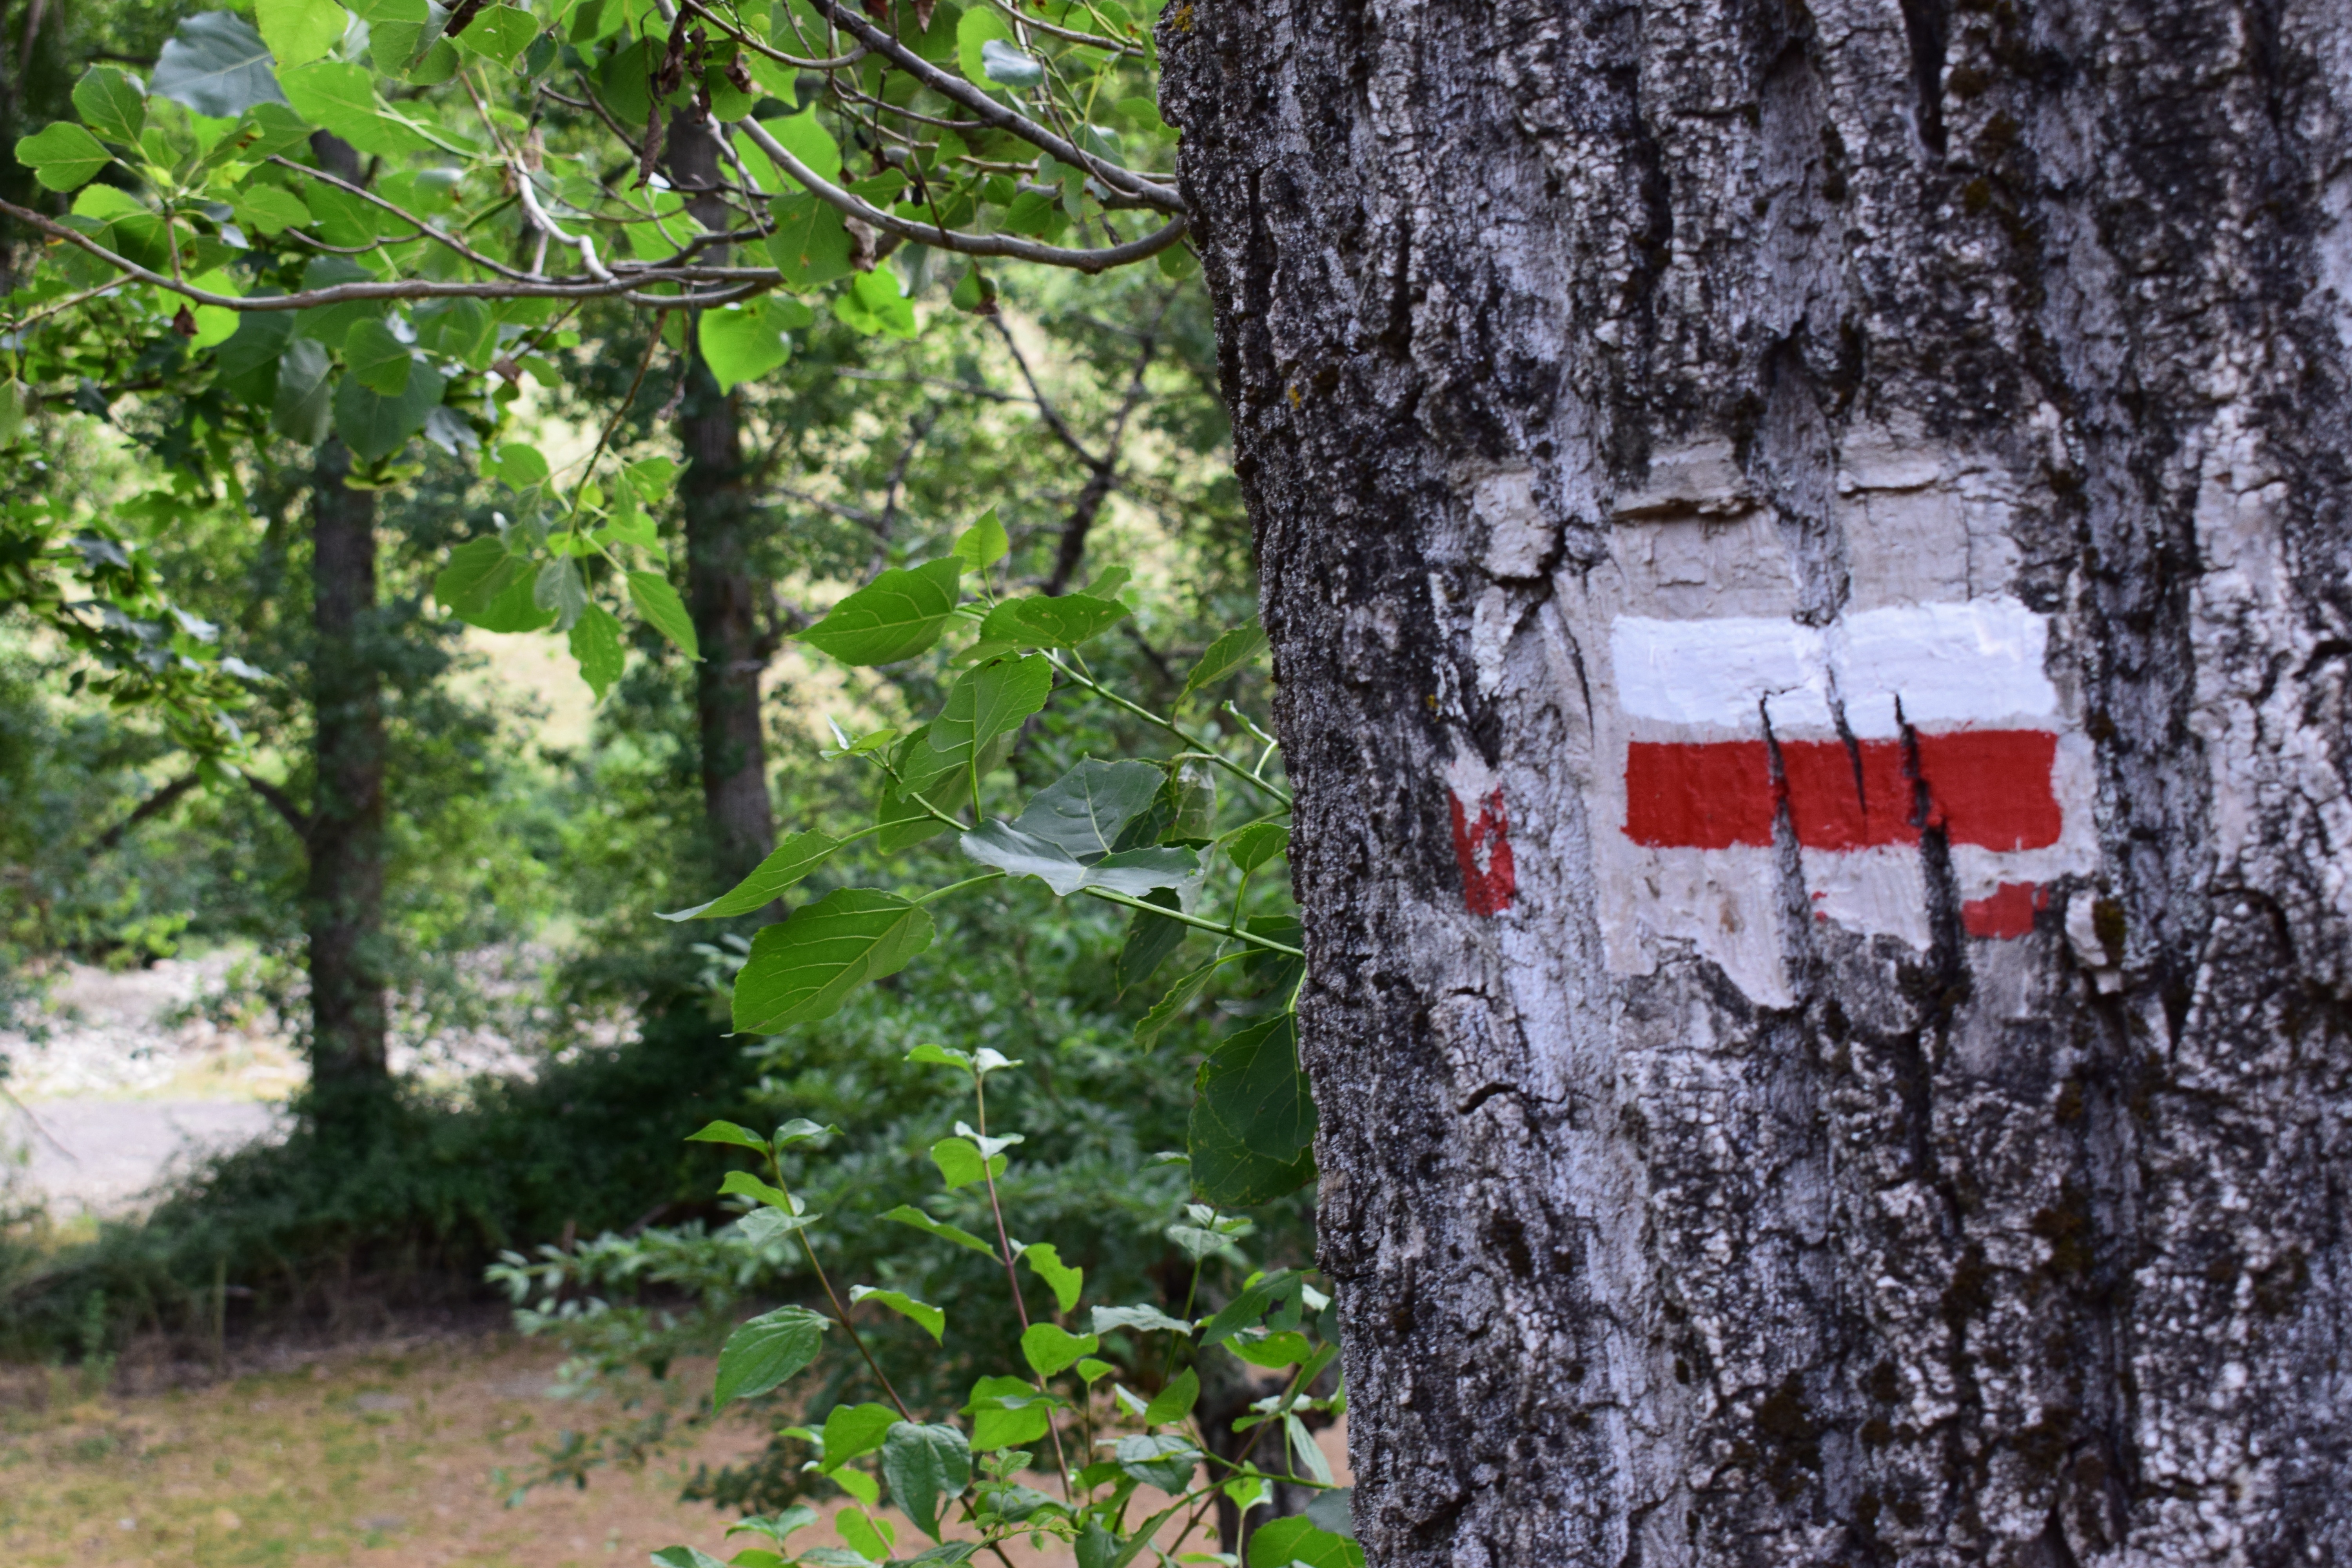
tree, forest, plant, trail, flower, trunk, green, route, mountain road, vegetation, shrub, woodland, flowering plant, woody plant, land plant